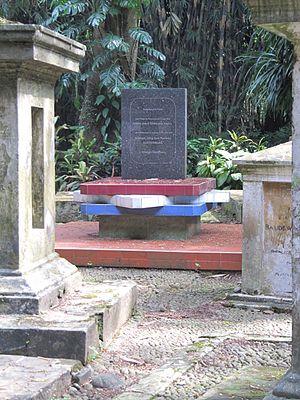
André Joseph Guillaume Henri Kostermans est un botaniste néerlandais, né le 1ᵉʳ juillet 1906 à Purworejo dans l'île de Java, dans ce qui était alors les Indes néerlandaises, et mort le 10 juillet 1994 en Indonésie.